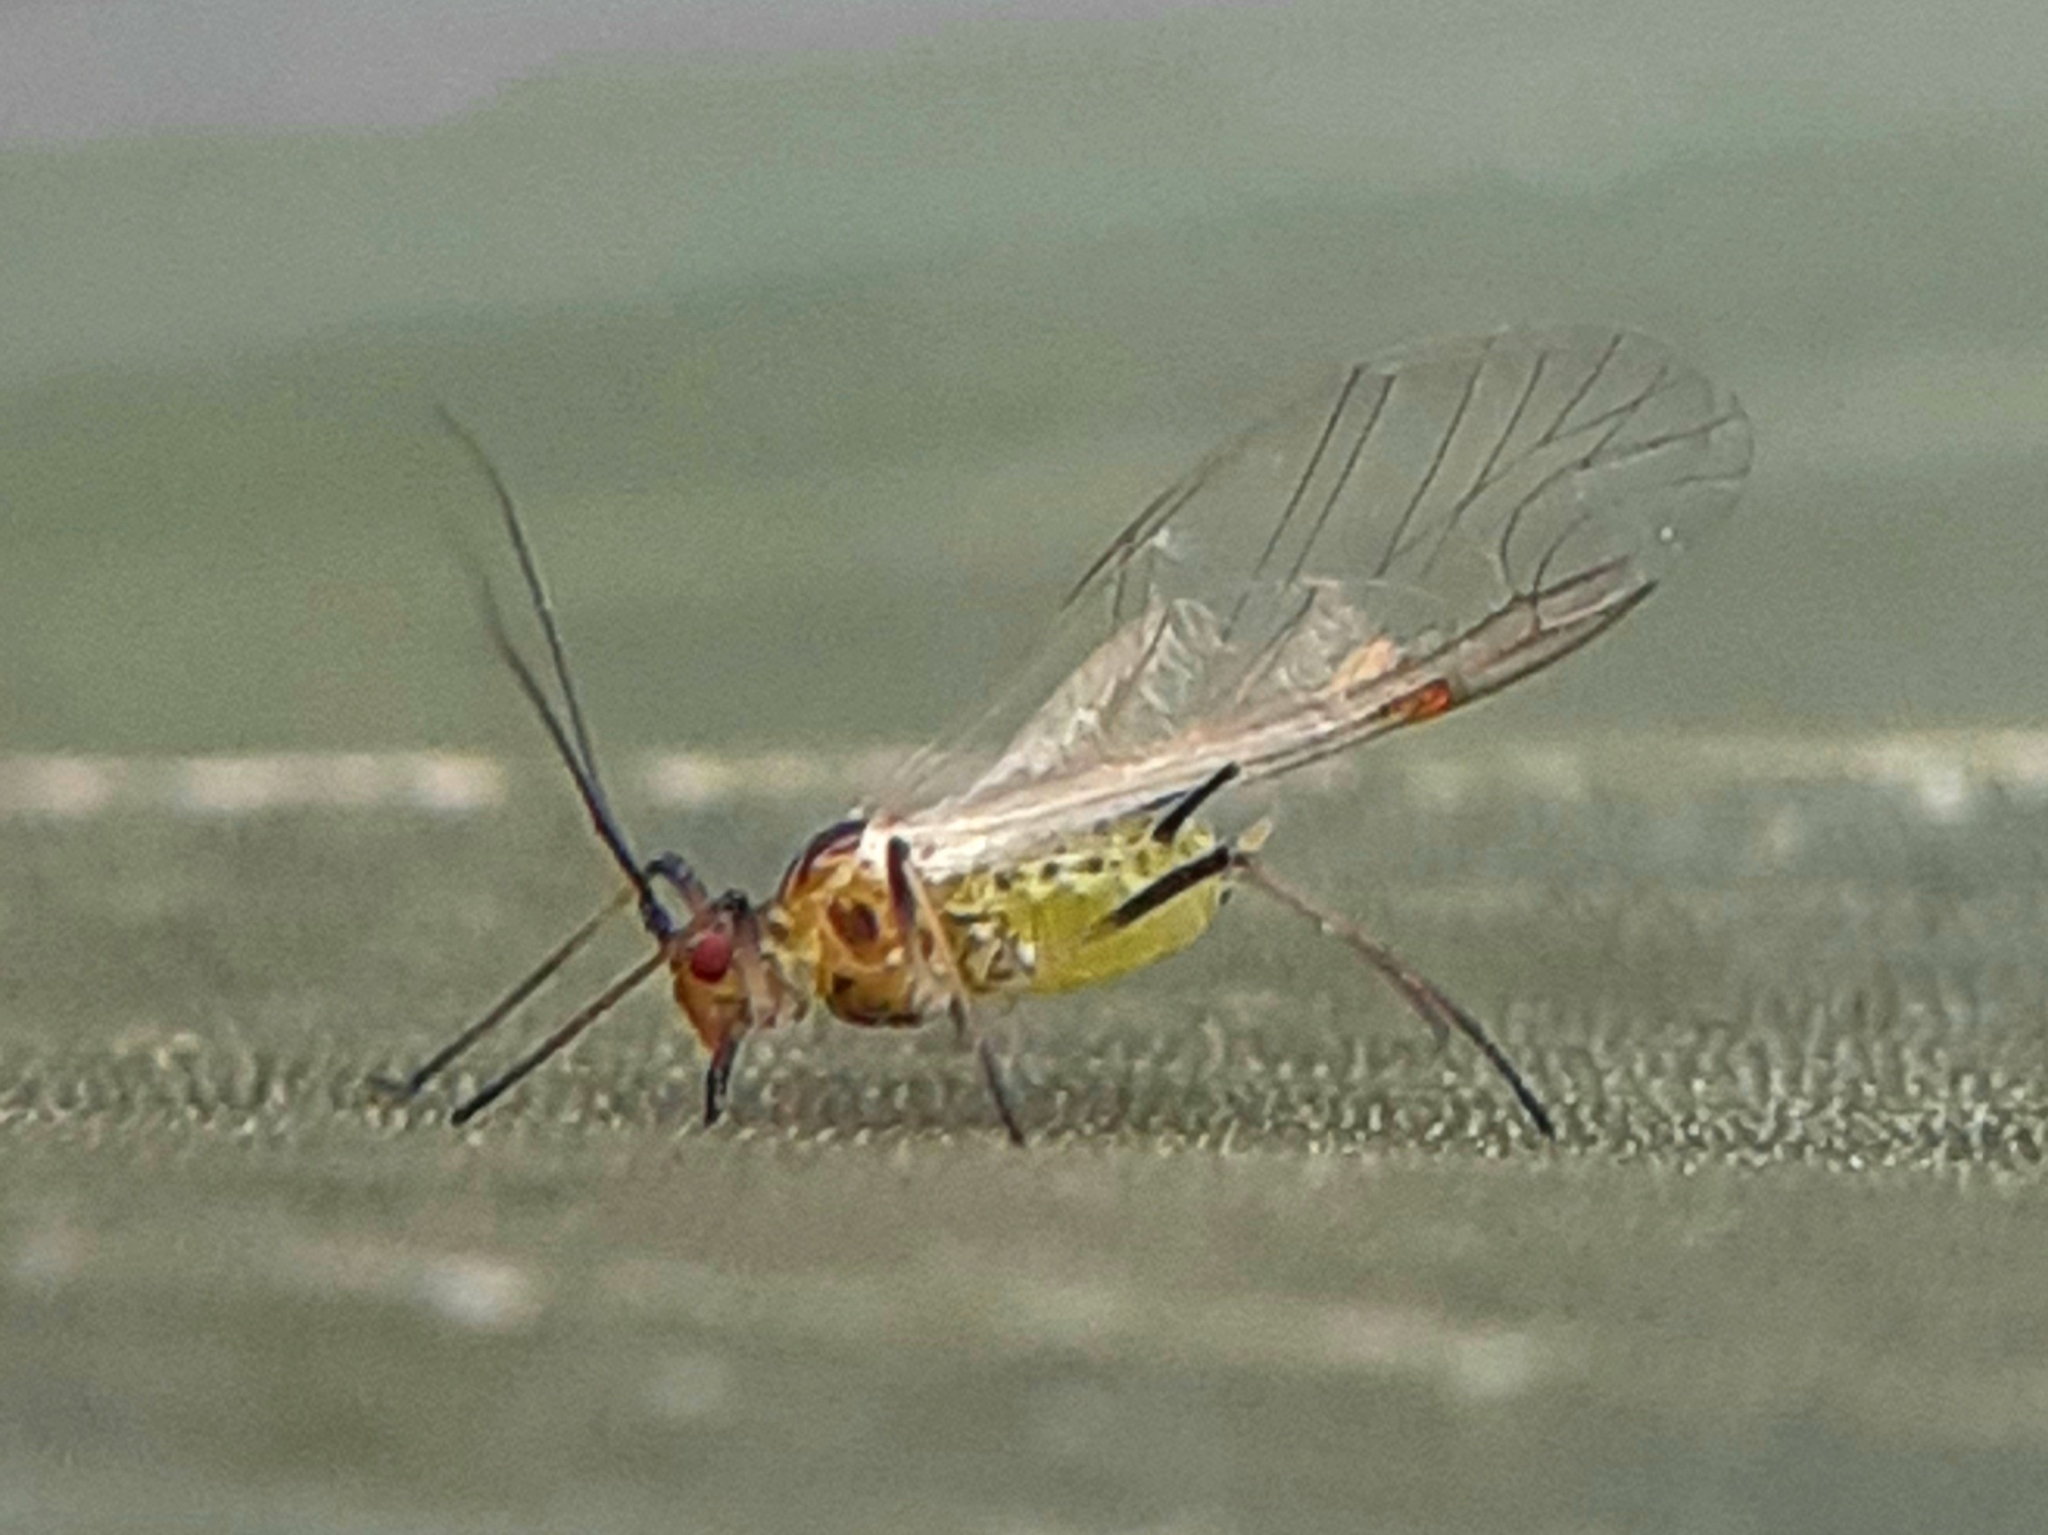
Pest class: english_grain_aphid